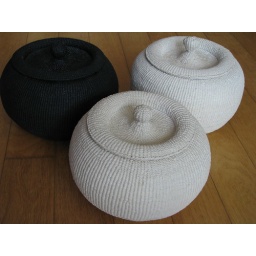
the white ones are simply covered in sticky rice paste and the black one is lacquered